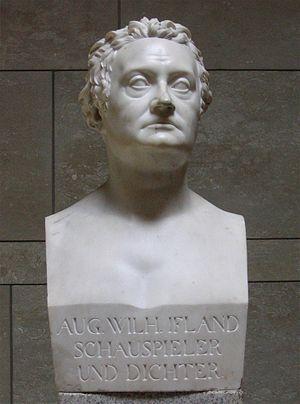
August Wilhelm Iffland, né le 19 avril 1759 à Hanovre, mort le 22 septembre 1814 à Berlin, est un acteur et un dramaturge allemand.